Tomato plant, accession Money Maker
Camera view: vertical (180 deg); turntable rotation: 240 degrees
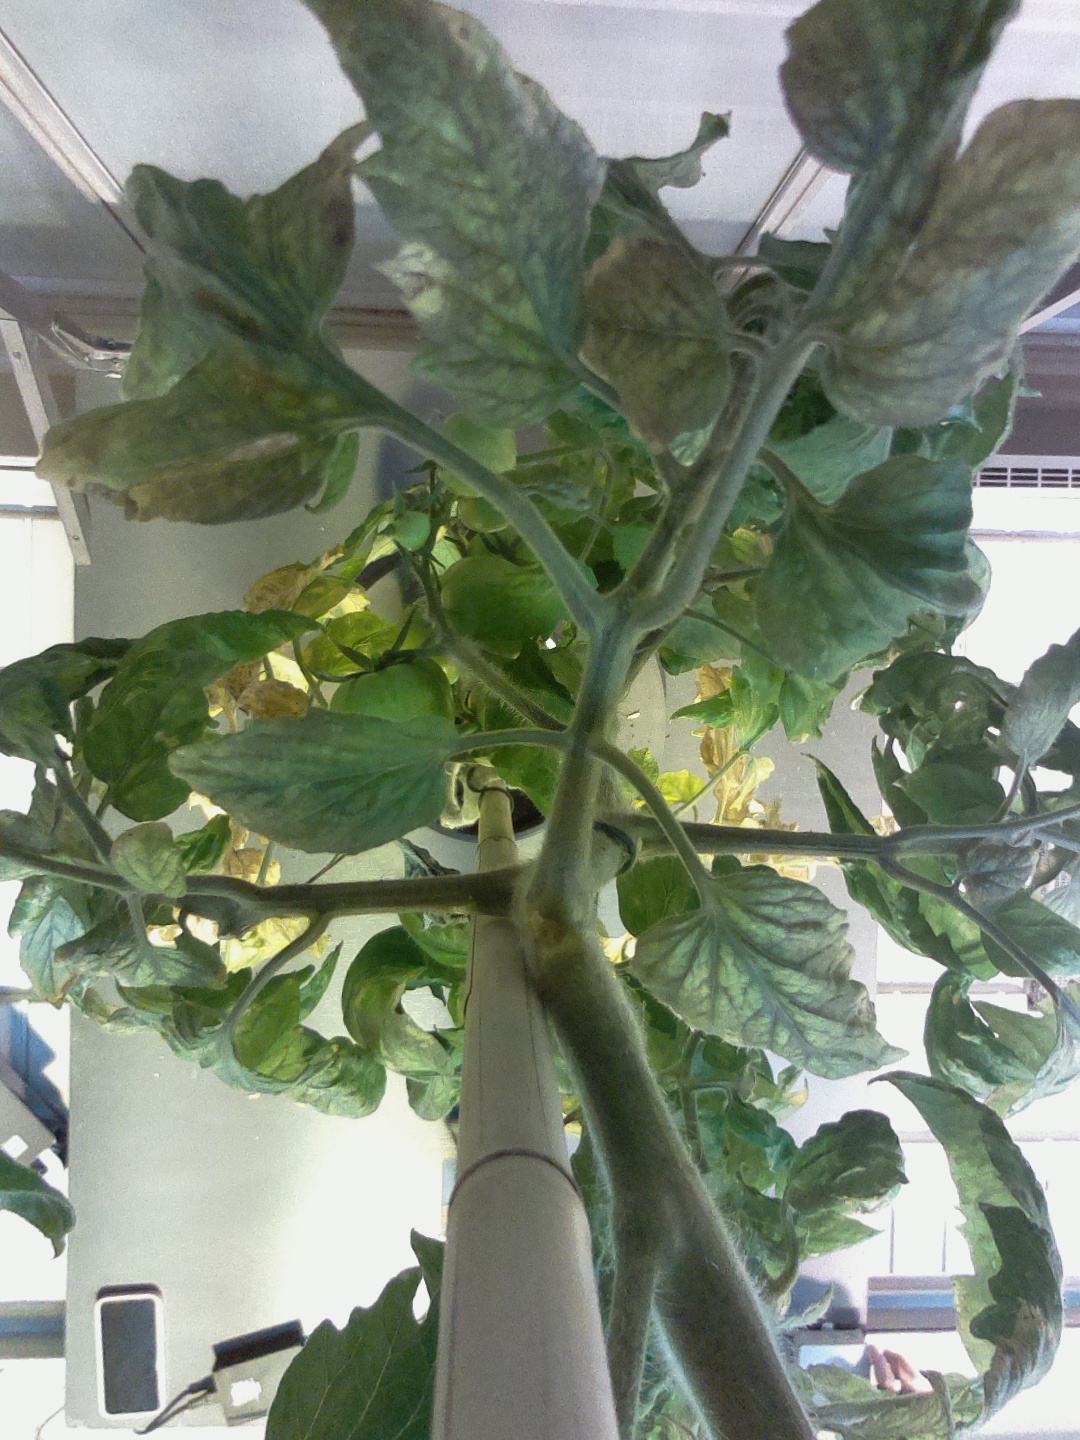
BBCH growth stage 77: 70%-80% of final fruit size